Genoese navy

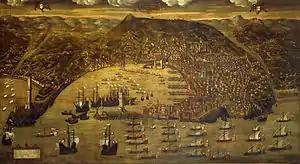
The Genoese fleet returning to port after a successful expedition against the Ottoman Turks. Depicted in the 1597 painting "View of Genoa".

A center of trade since antiquity, the city of Genoa relied heavily on income from merchant shipping and trade. As such, piracy posed a substantial threat to the city's merchants, who were forced to pay for the defense of their ships. The city was likewise vulnerable to attack, a fact made apparent when in 935 a fleet led by Ya'qub ibn Ishaq al-Tamimi of the Fatimids sacked the city. The Muslim incursion spurred the city to build strong harbor defenses, and renewed interest in an armed merchant marine to patrol the Ligurian Sea.